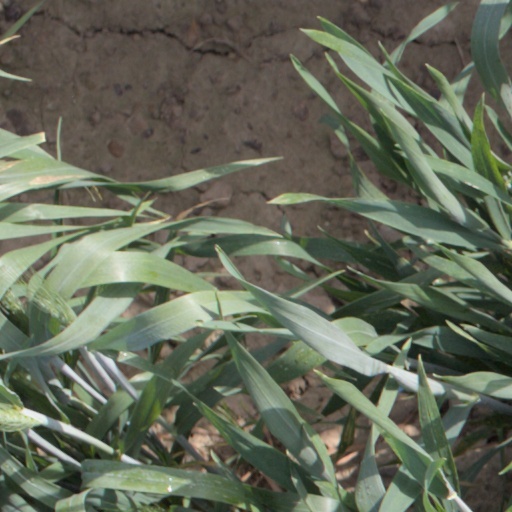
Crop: wheat